Siru-tteok

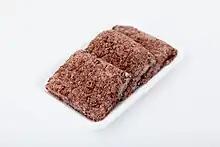
"siru-tteok", steamed tteok made with red bean and rice

Siru-tteok is a type of Korean rice cake ("tteok") traditionally made by steaming rice or glutinous rice flour in a "siru".